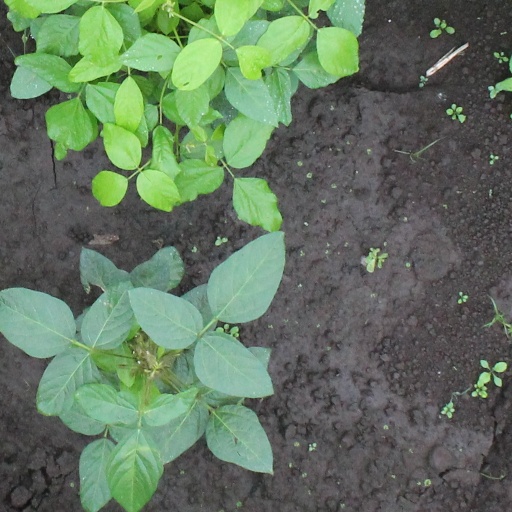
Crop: soybean